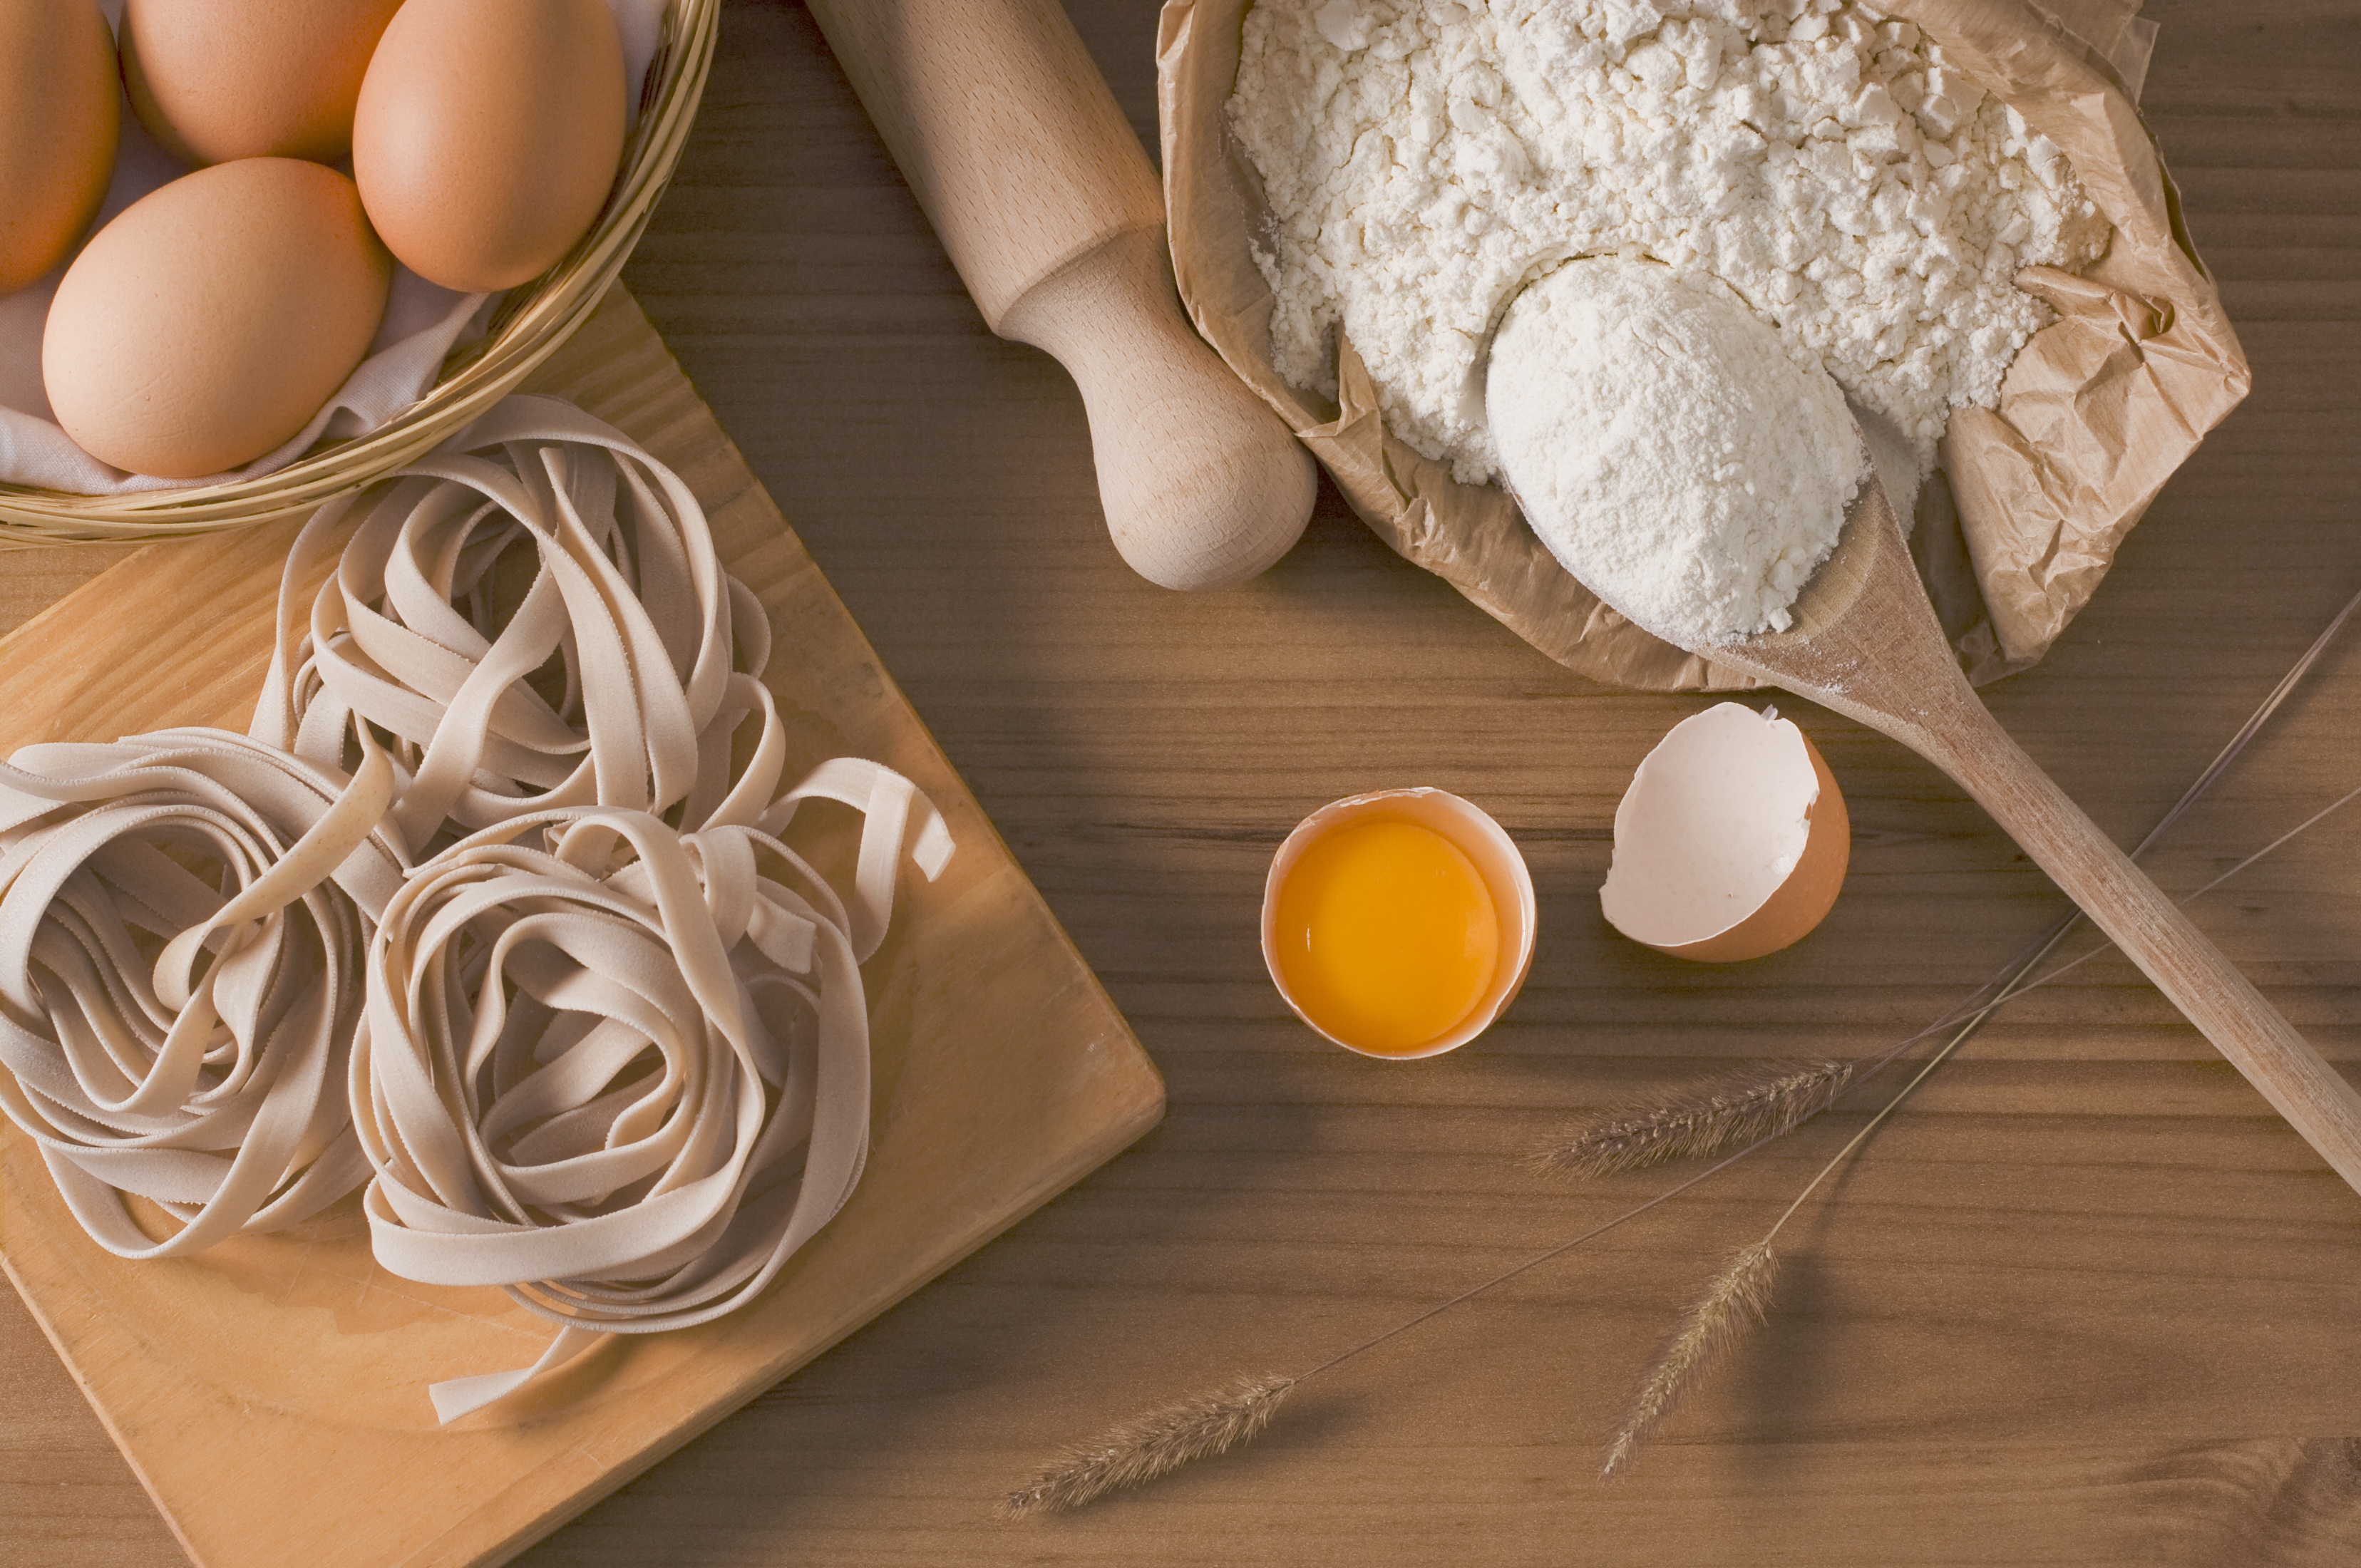
food, baking, pasta, icing, eggs, flour, flavor, fettuccine, italian gastronomy